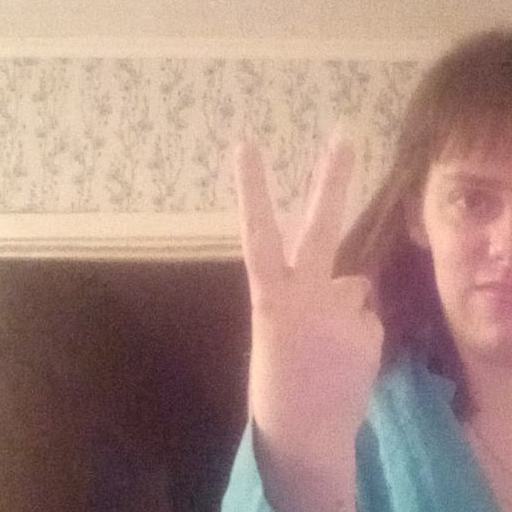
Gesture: peace_inverted